Numabe Station

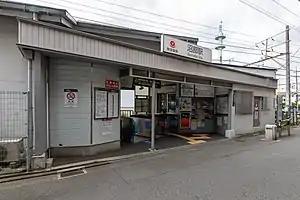
Entrance to platform No. 1

is a Tokyu Corporation Tokyu Tamagawa Line station located in Ōta, Tokyo. Trains run to the terminal Tamagawa Station in the north, and to Kamata Station terminal in the south-east.